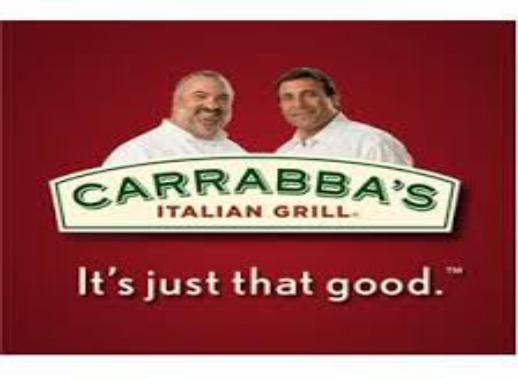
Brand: Carrabba's Italian Grill
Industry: Food